Ban Huai Khwang railway station

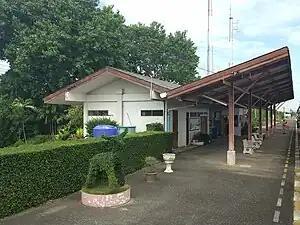

Ban Huai Khwang station is a railway station located in Huai Yai Subdistrict, Bang Lamung District, Chonburi Province. It is a class 3 railway station located from Bangkok railway station.